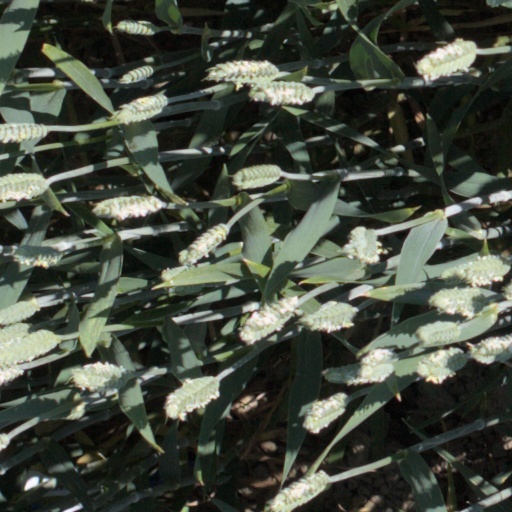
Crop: wheat